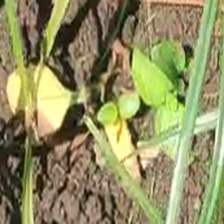
Weed species: Kena_(Commplina_benghalensio)